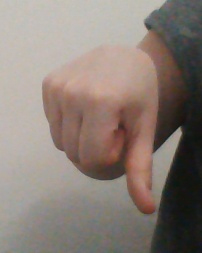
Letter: waw